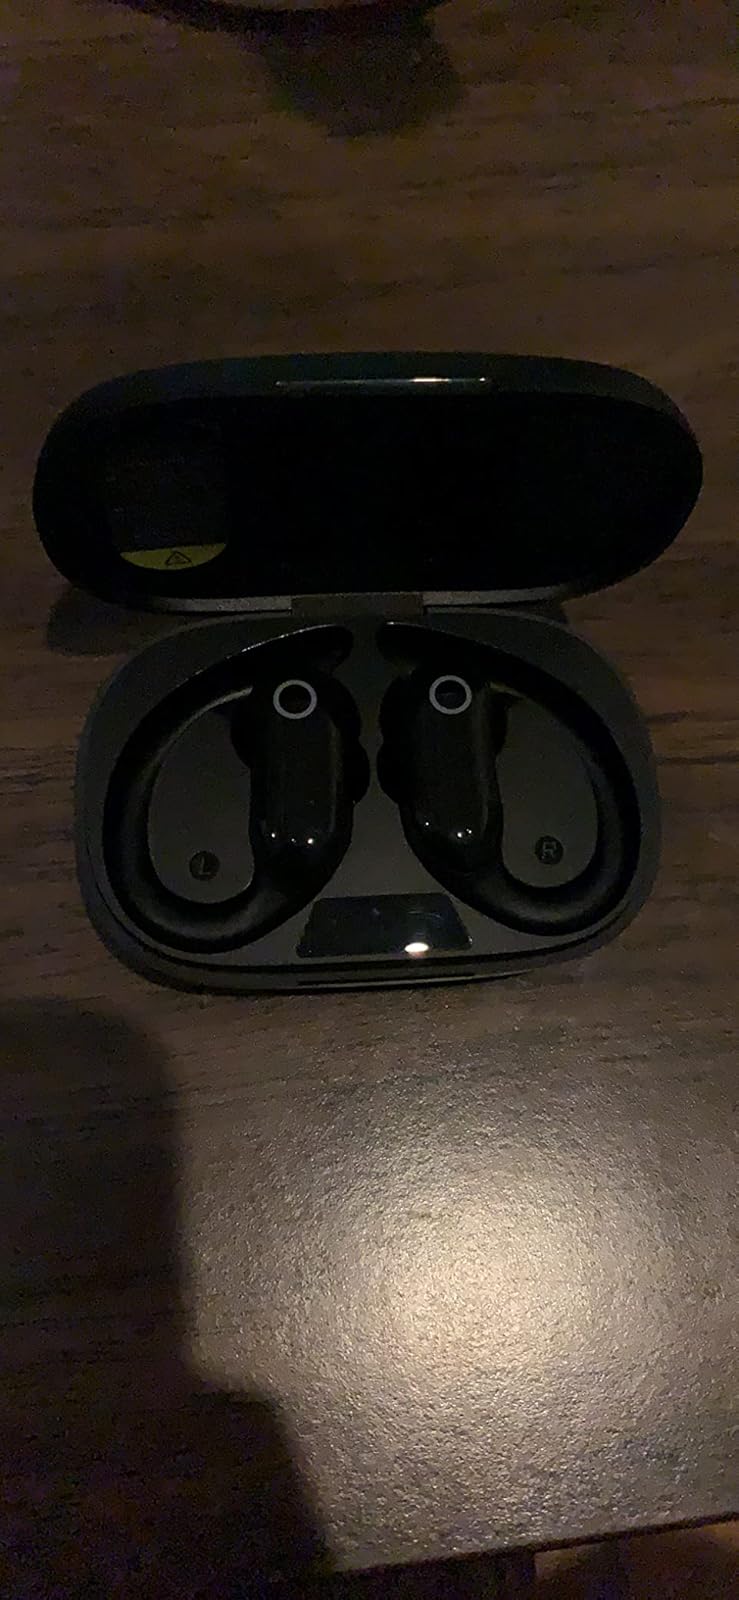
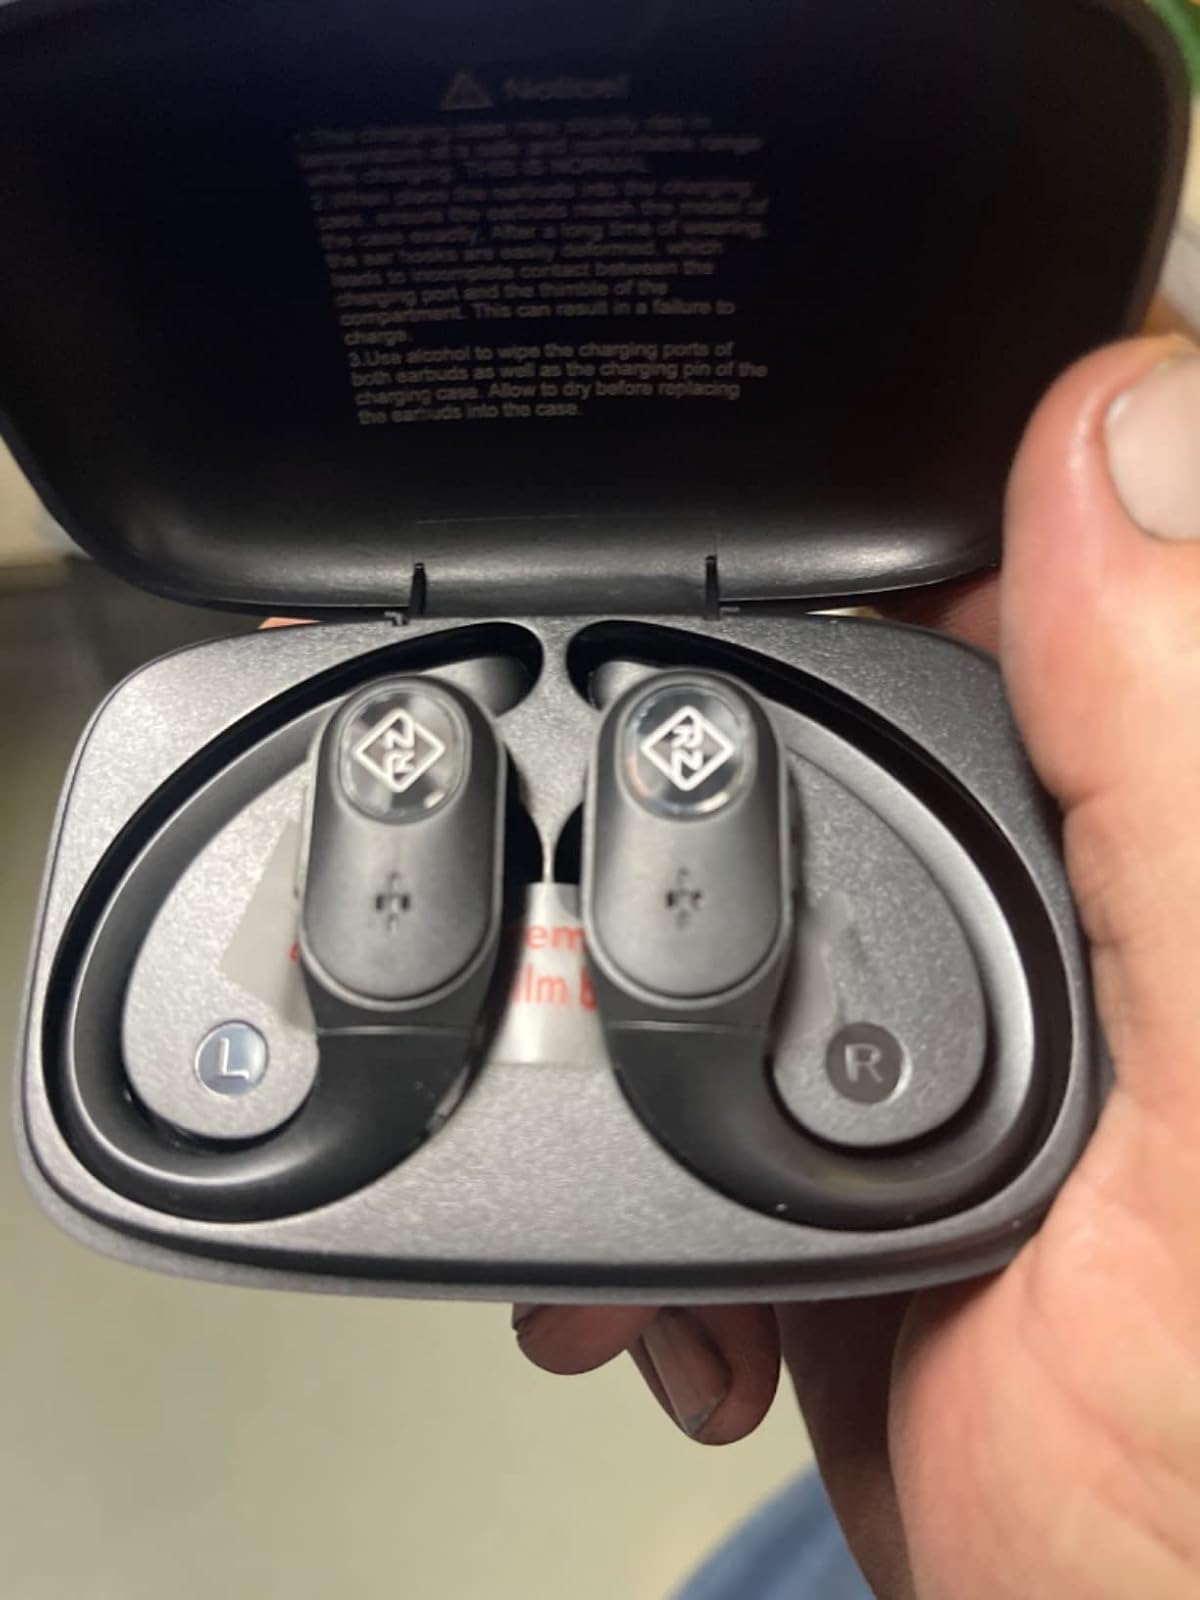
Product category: earbuds
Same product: no